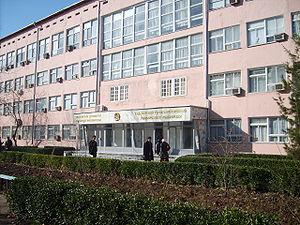
L'Université d'État tadjike de commerce est un établissement d'enseignement supérieur situé à Douchanbé au Tadjikistan.